Stanford Institutes of Medicine Summer Research Program

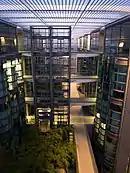
The Center for Clinical Sciences Research, which houses CCIS and core facilities available to interns.

The Stanford Institutes of Medicine (SIM) Summer Research Program was founded in 1998 as the CCIS Summer Research Program. The program was initially run by the Center for Clinical Immunology at Stanford. The goals of the program included increasing interest in biological sciences and immunology among high school students in the San Francisco Bay Area, California, and the United States.